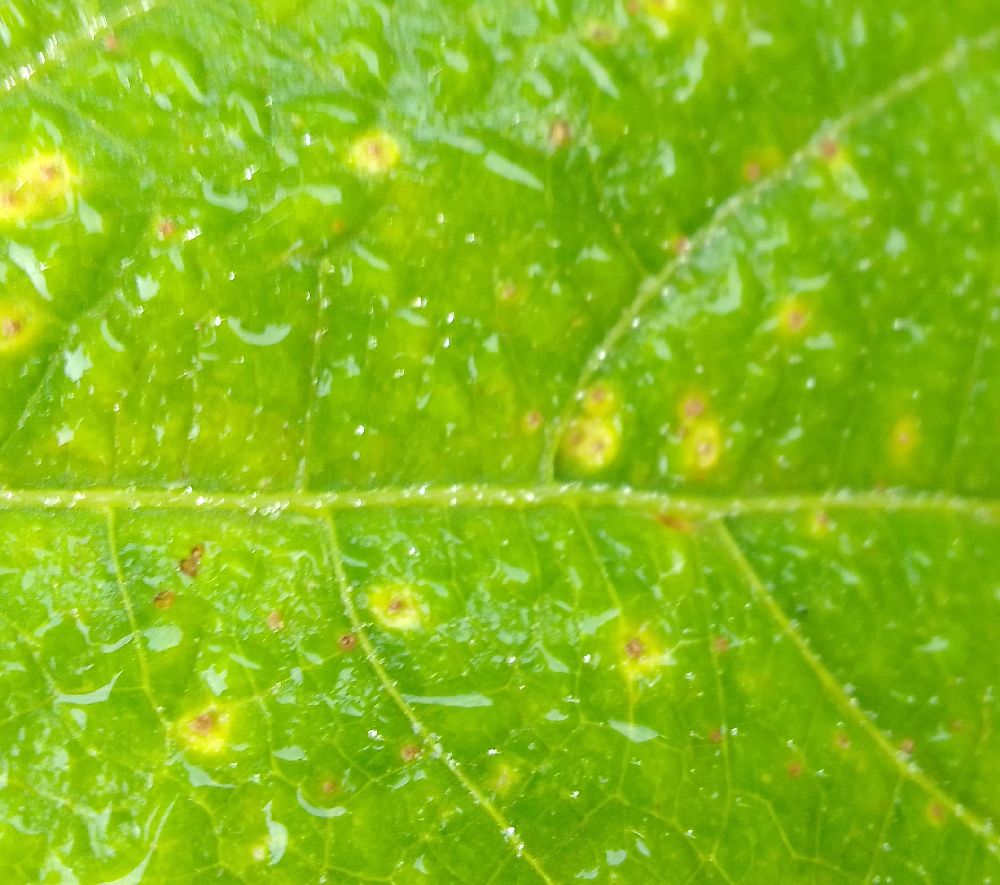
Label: rust